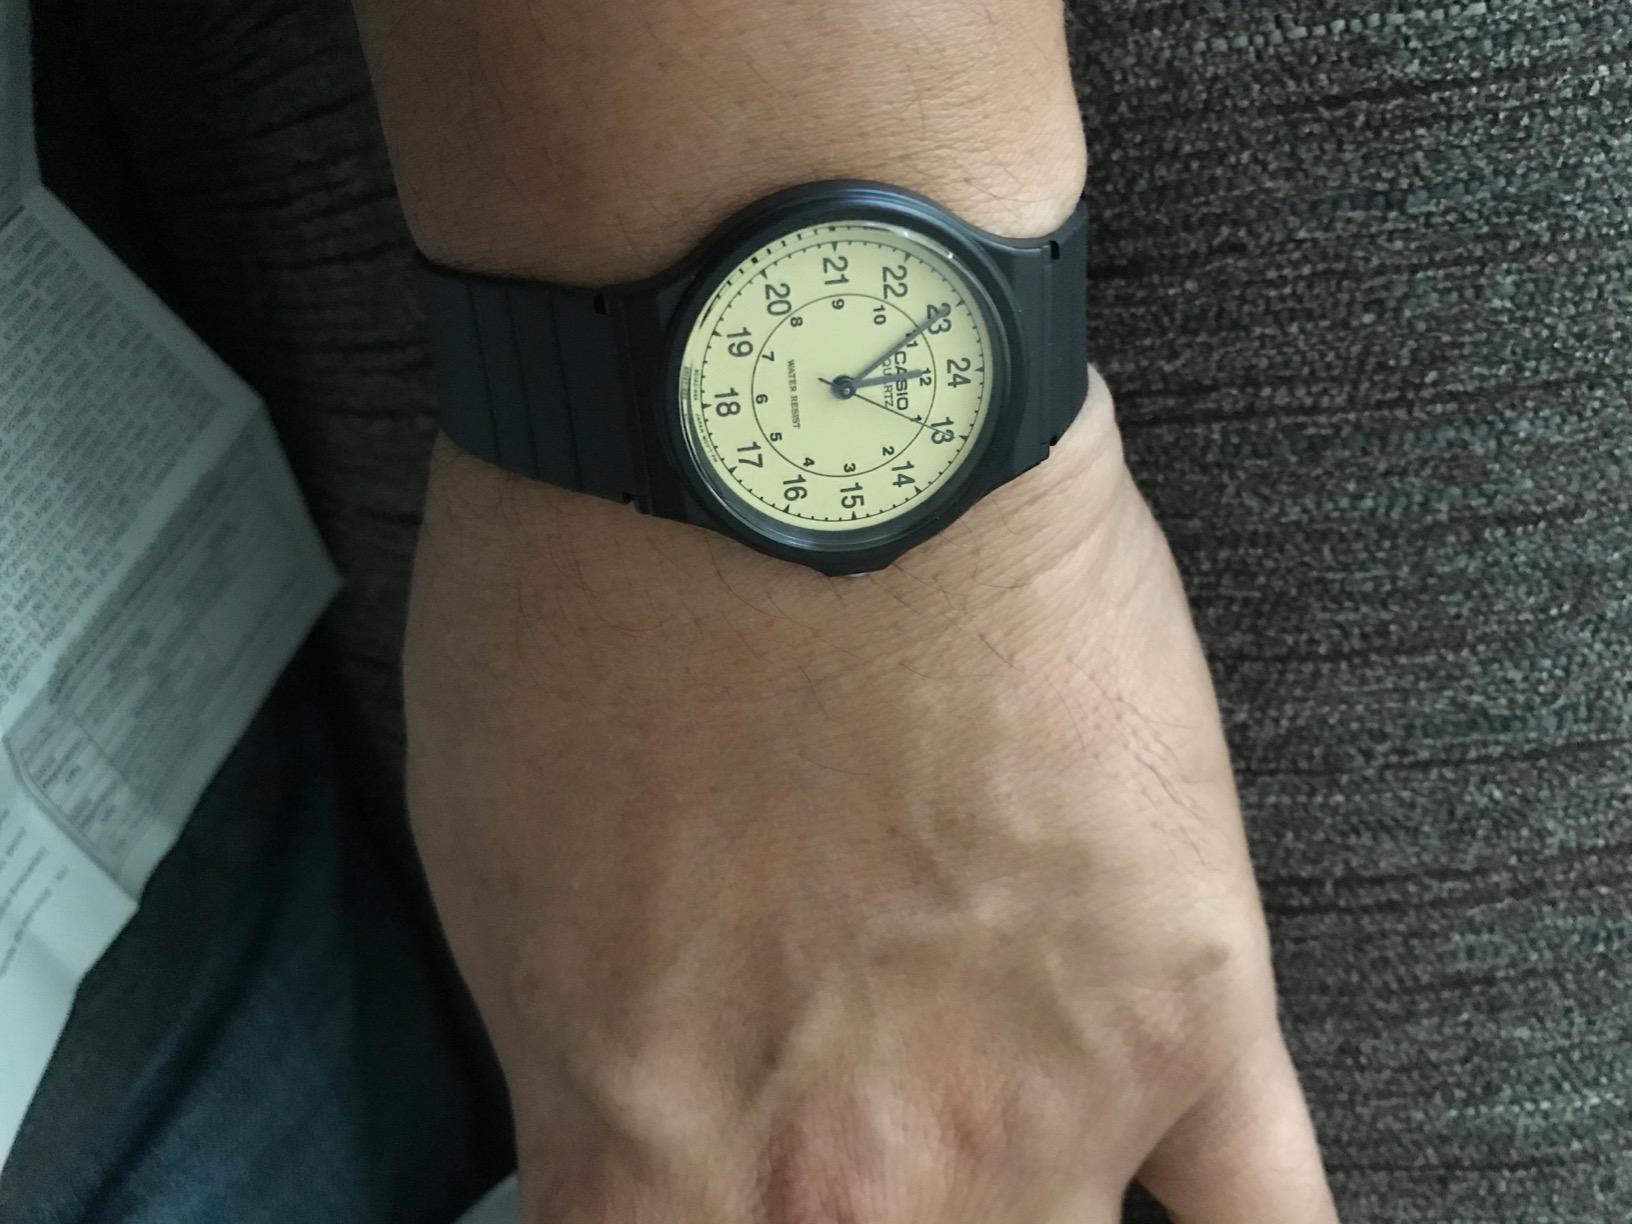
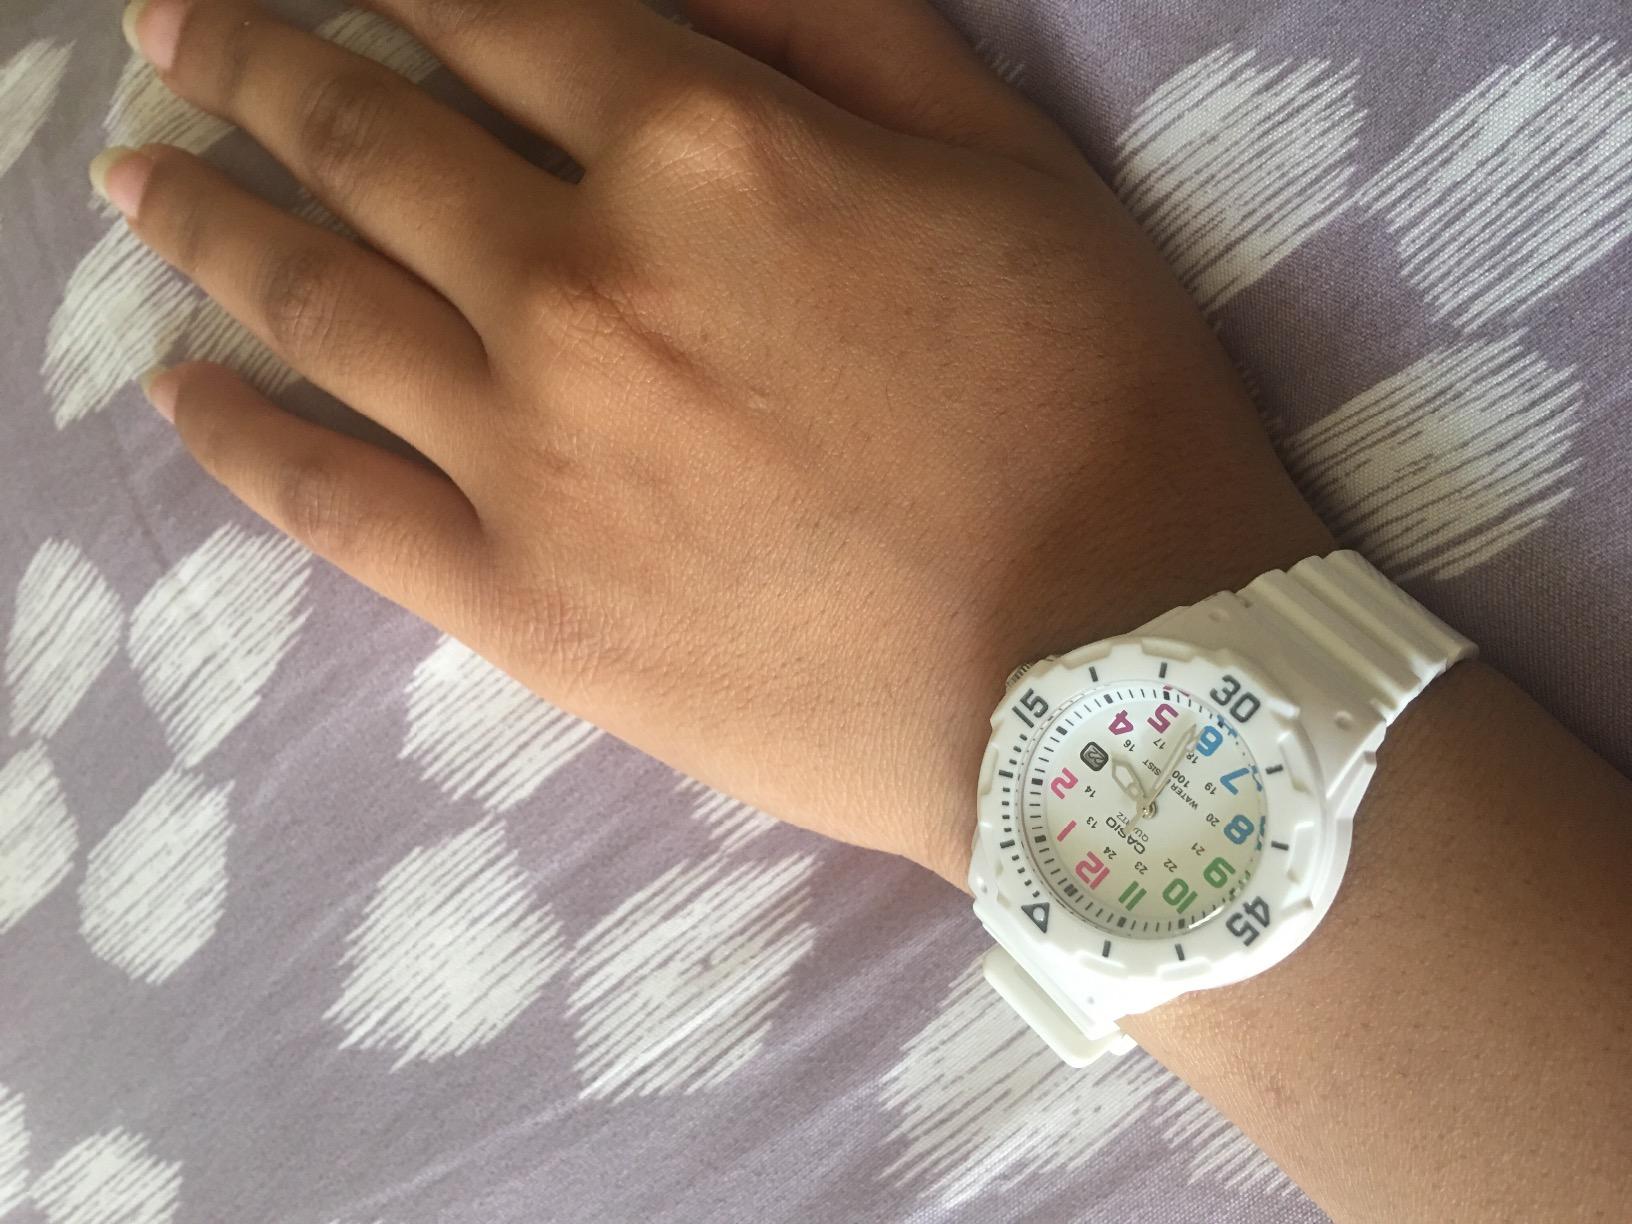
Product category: accessories_watch
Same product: no